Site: brandenburg
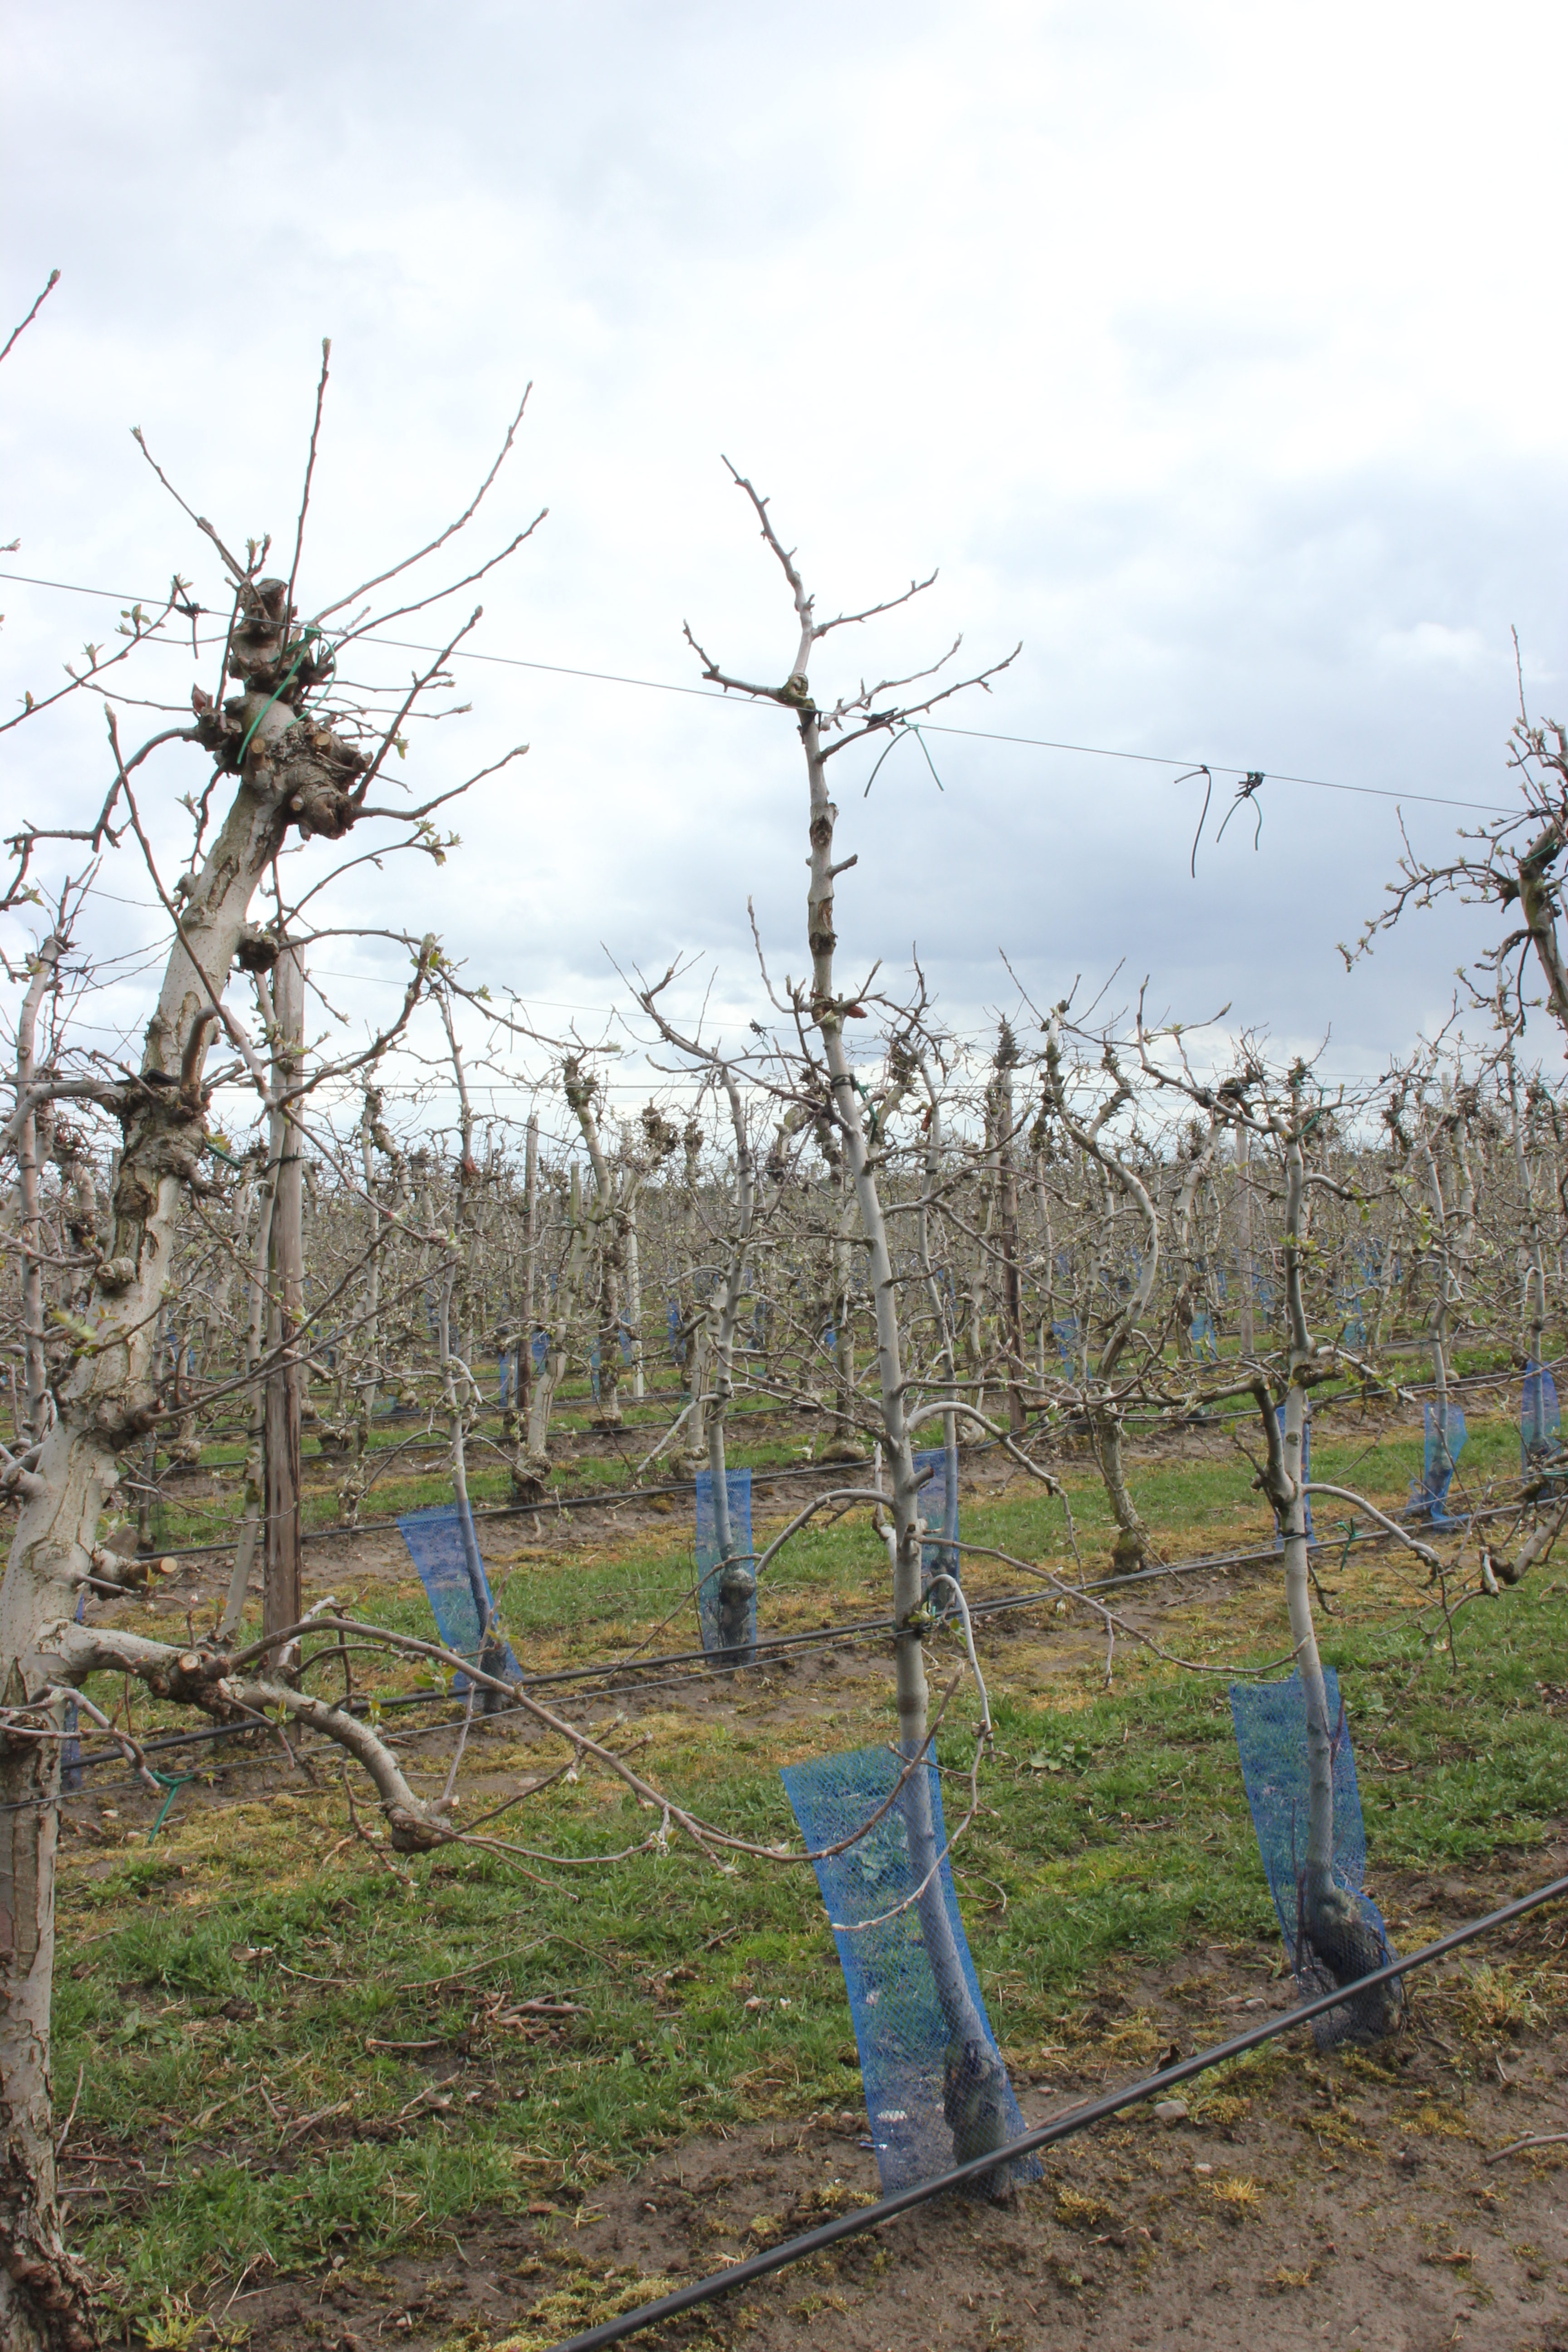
Growth stage (BBCH 55): Inflorescence emergence